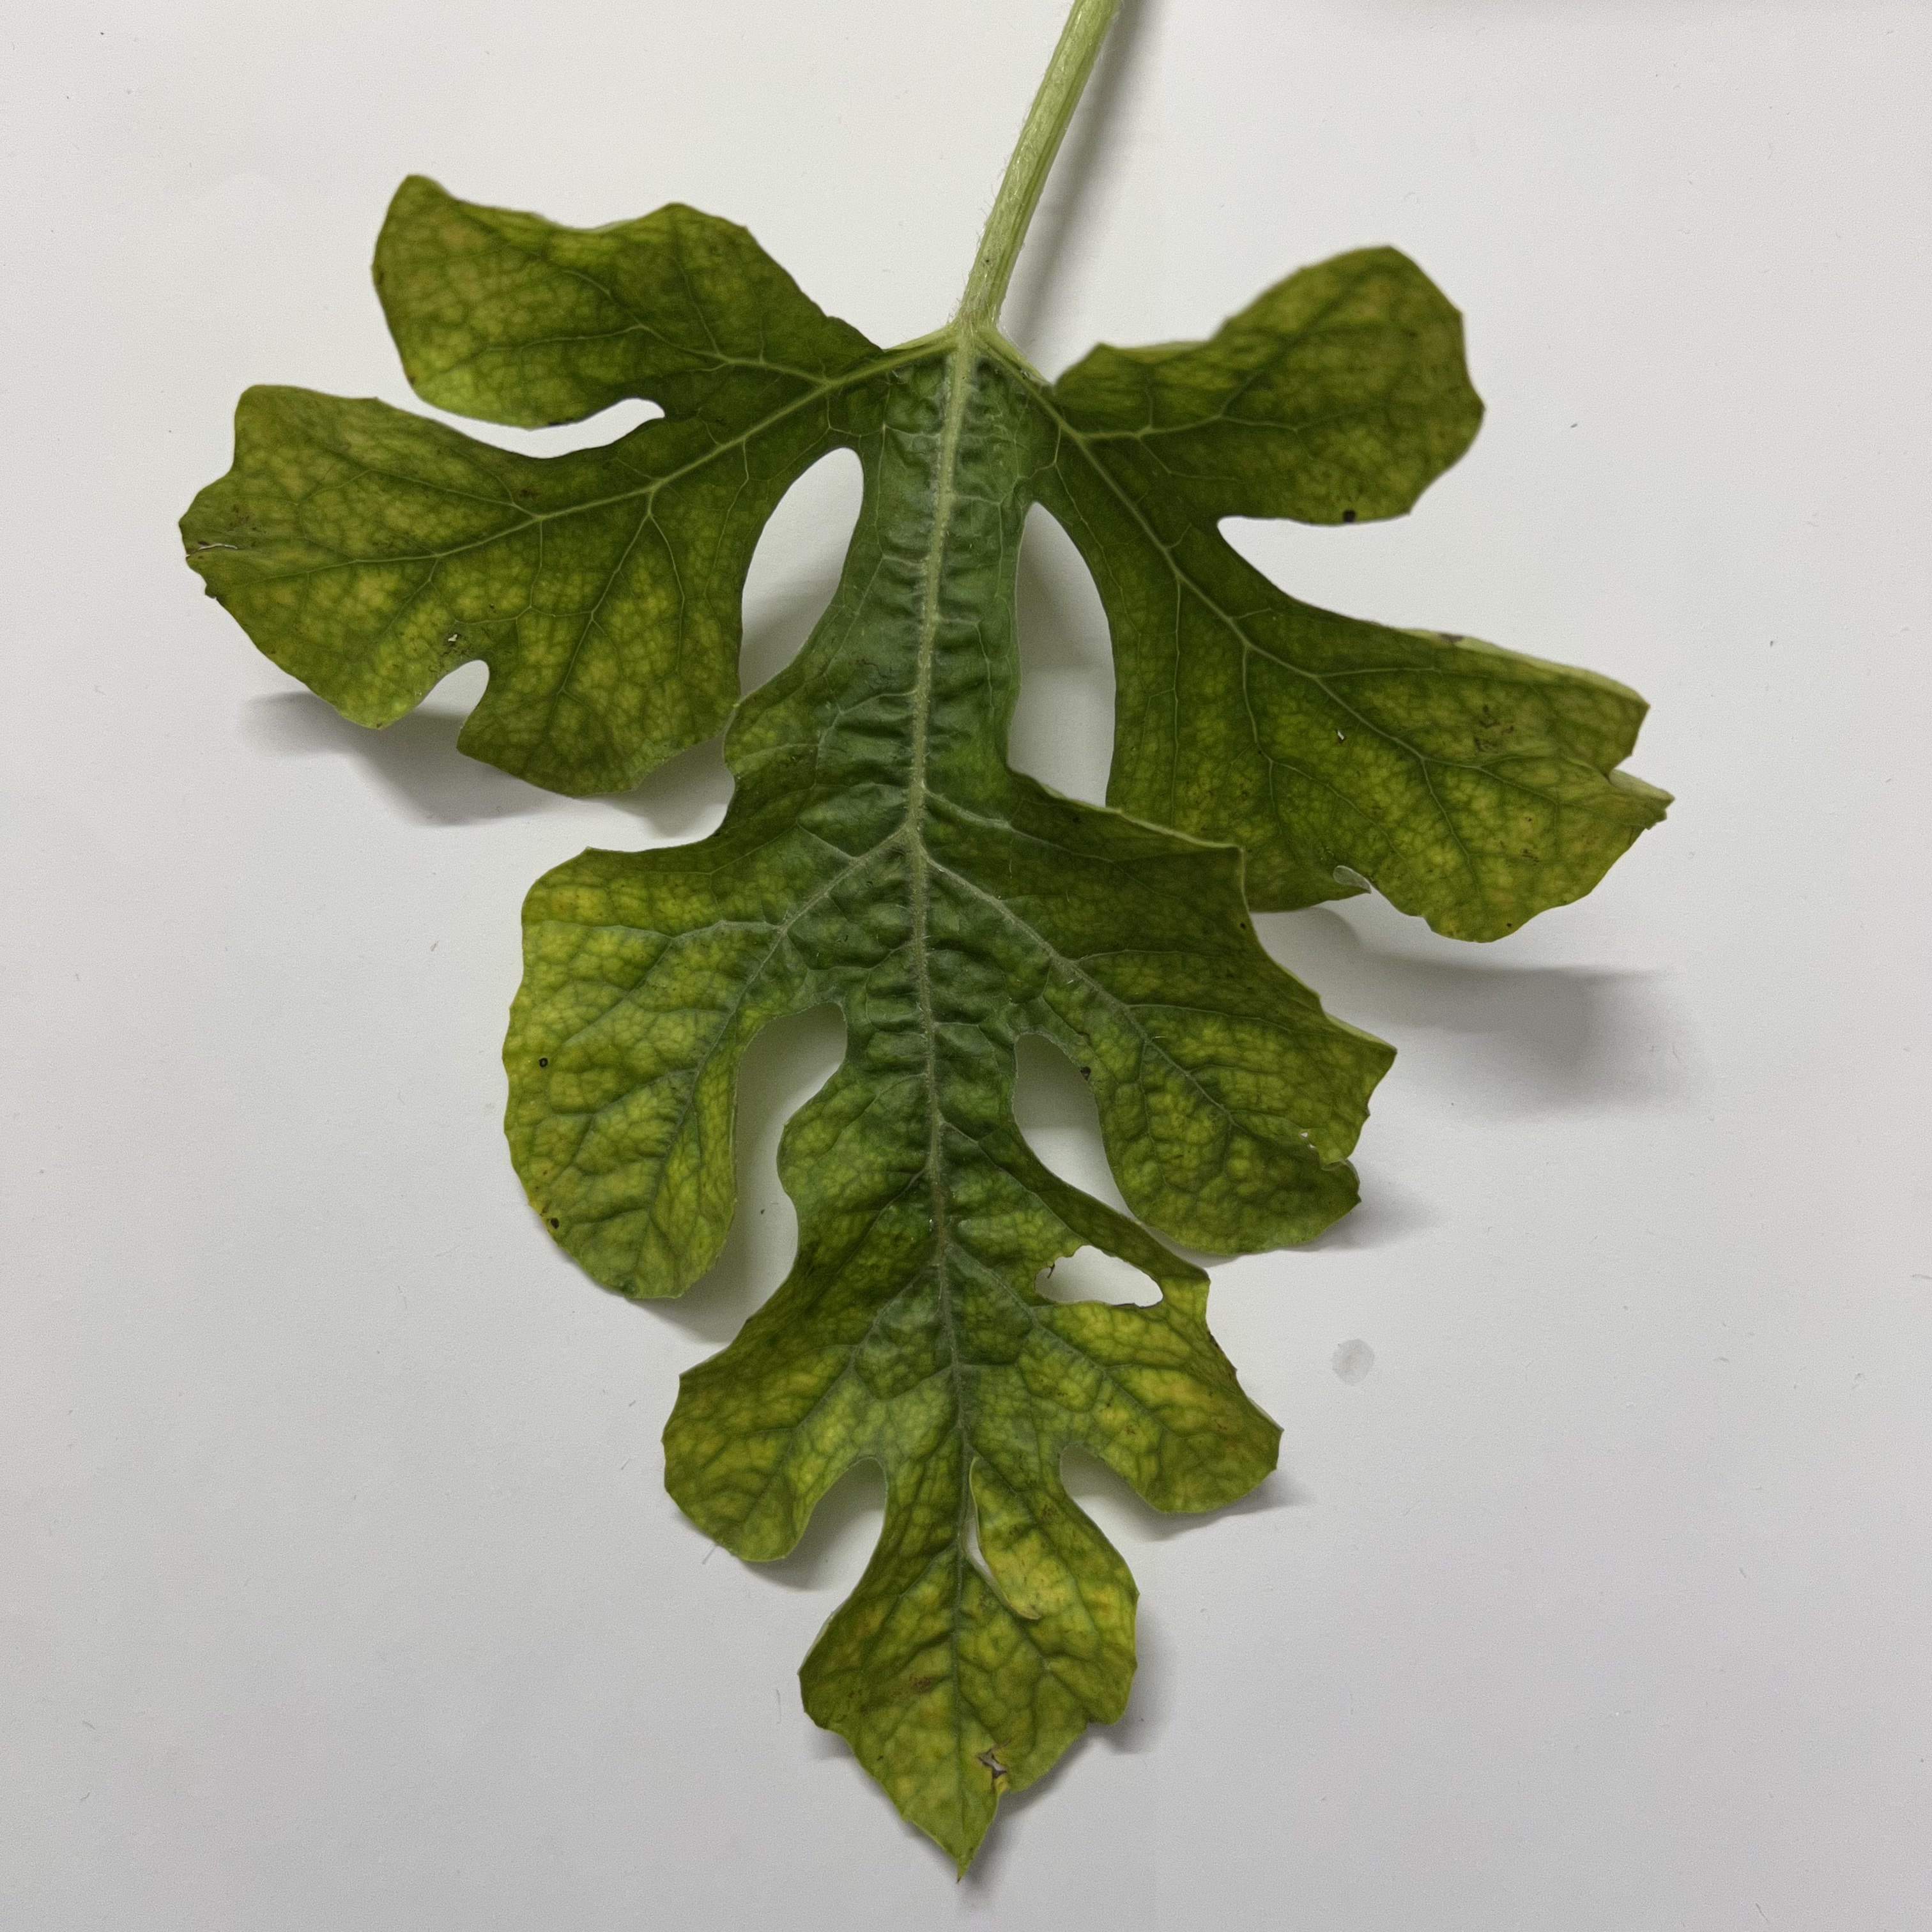
Label: Mosaic_Virus